The Christmas Dream

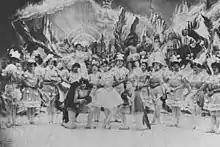
A lost scene from the film

The film, one of Méliès's cinematic contributions to the "féerie" genre, may have been inspired by a stage production of the same name, produced in 1896 at the Olympia music hall in Paris. The film's structure is highly theatrical, alternating familiar genre scenes with fantasy elements in the manner of a stage féerie; the sequence with the hungry poor in the streets calls back to scenes from nineteenth-century melodrama.